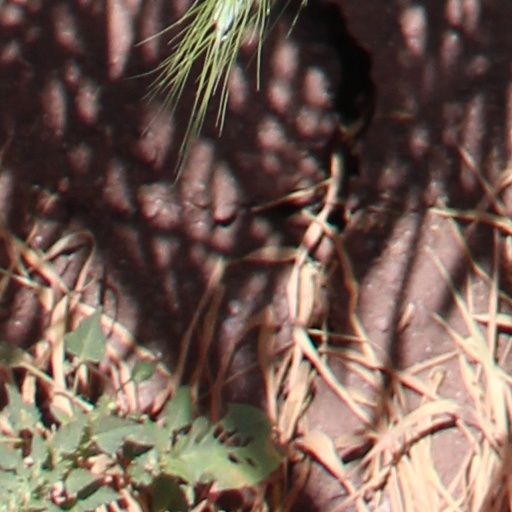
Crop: wheat